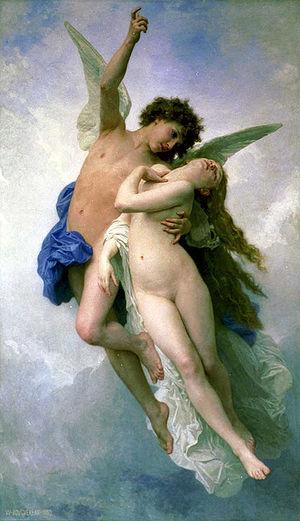
L'amour désigne un sentiment intense d'affection et d'attachement envers un être vivant ou une chose qui pousse ceux qui le ressentent à rechercher une proximité physique, intellectuelle ou même imaginaire avec l'objet de cet amour. Dans le cas d'une autre personne, l'amour peut conduire à adopter un comportement particulier et aboutir à une relation amoureuse si cet amour est partagé.